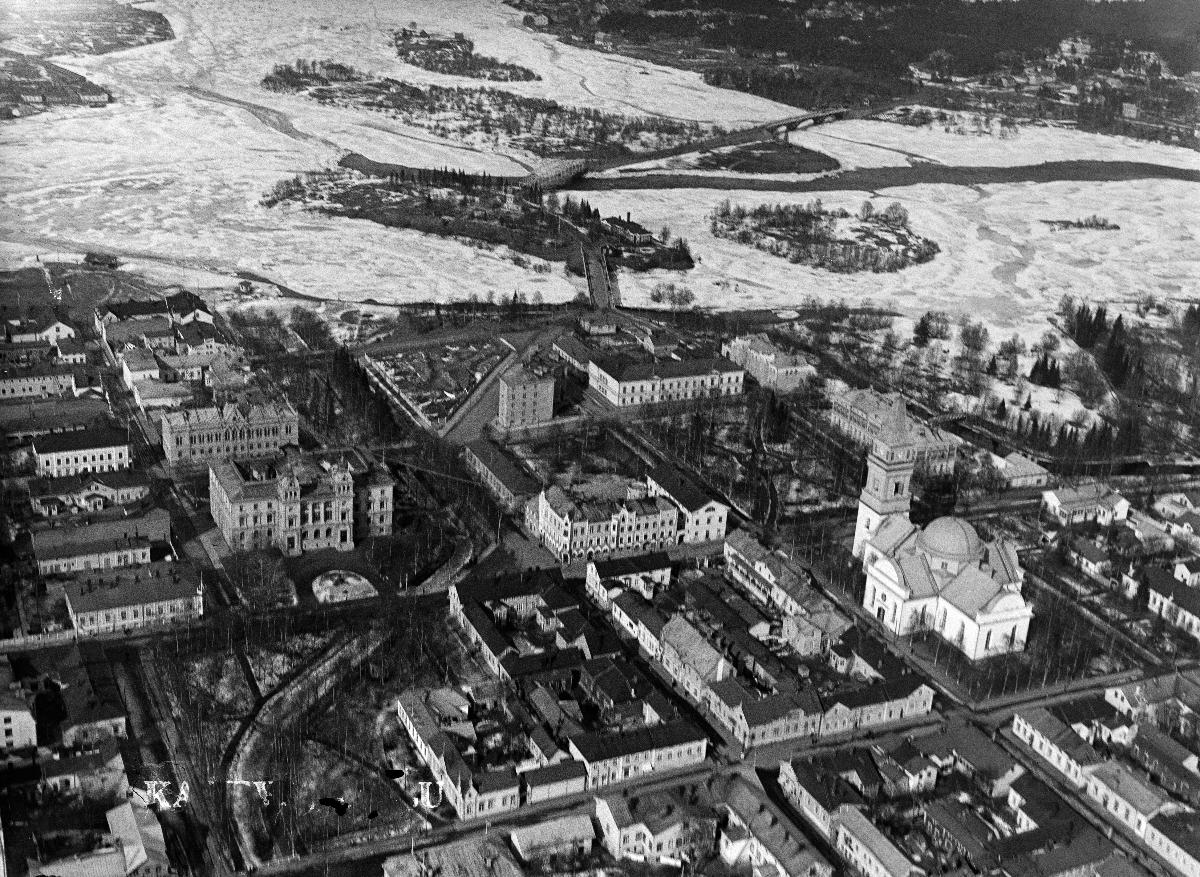
Ilmakuva Oulusta
Aerial photograph of Oulu
sisällön kuvaus: Ilmakuva Oulusta. Kuvassa näkyy kirkko ja Seurahuone. content description: Aerial photograph of Oulu. In the photograph there are church and Seurahuone.
Vuosi: 1930
Paikka: Suomi, Pohjois-Pohjanmaa, Oulu
Aiheet: ilmakuvat; ulkokuva; kaupungit (alueet); kirkkorakennukset; sillat (rakenteet); rakennukset; aerial photographs; church buildings; buildings; flygbilder; kyrkobyggnader; byggnader